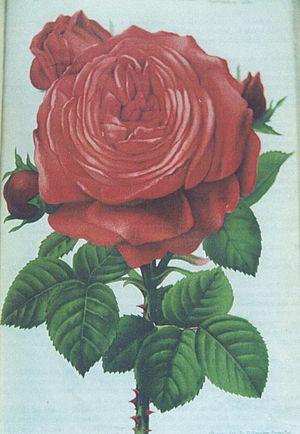
Rose «
Camille Bernardin, né le 27 octobre 1831 à Tournan-en-Brie et mort le 5 décembre 1894 en son domicile à Brie-Comte-Robert, est un homme politique et horticulteur français.